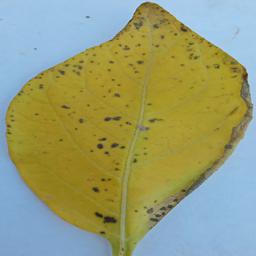
Etiqueta: Tizon_Temprano